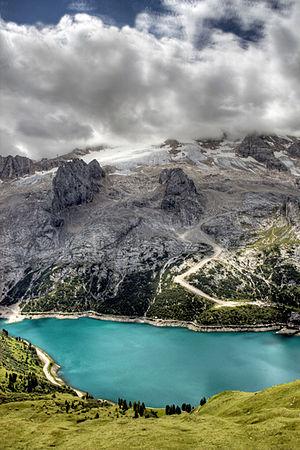
Le lac de Fedaia se situe dans les Dolomites, juste à l'ouest du passo Fedaia, au pied du glacier de la Marmolada. Il est situé dans la commune de Canazei, dans la province de Trente.